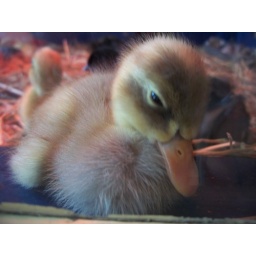
soo cute....this little duck came over to the glass like it wanted its picture taken it was so cute...lol...please comment.